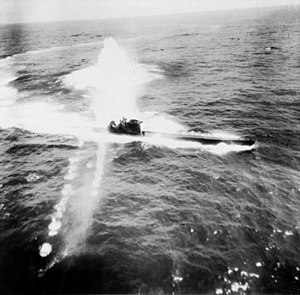
RAF Coastal Command
Den tyske ubåd U-243 blev angrebet af Sunderlands 170 sømil fra Frankrig
Coastal Command kontrollerede Royal Air Forces maritime flyvning og blev oprettet i 1936. Coastal Commands fly skulle dels beskytte egen søfart, som allierede og britiske konvojer og dels angribe både fjendtlige fly, overfladefartøjer og undervandsbåde. Maritime fly blev i høj grad negligeret i Storbritannien i mellemkrigstiden og grundet dette havde Coastal Command en dårlig udgangsposition ved udbruddet af 2. verdenskrig i 1939.